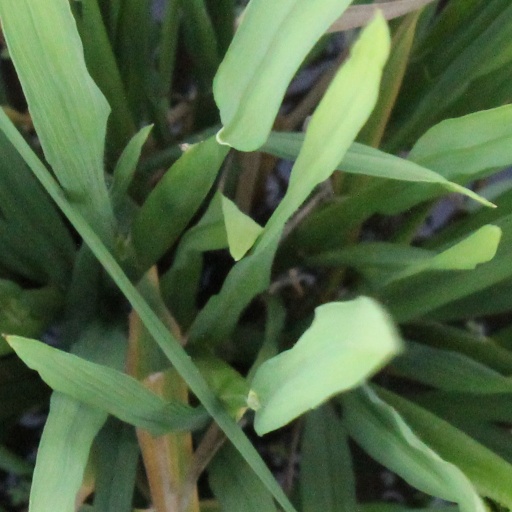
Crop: rice